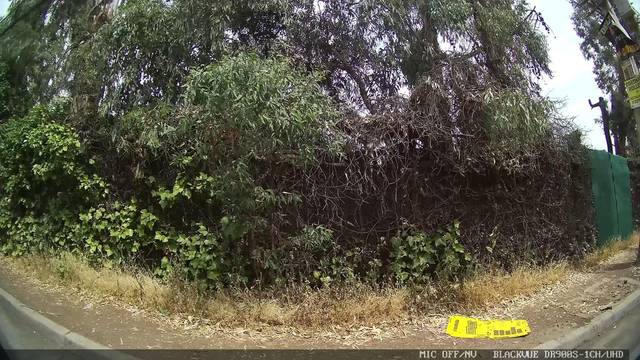
Region: Chile
Coordinates: -33.454, -70.521